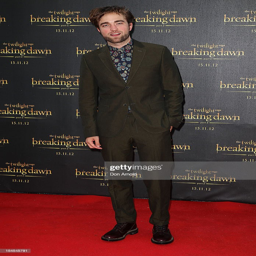
actor poses during a fan event .